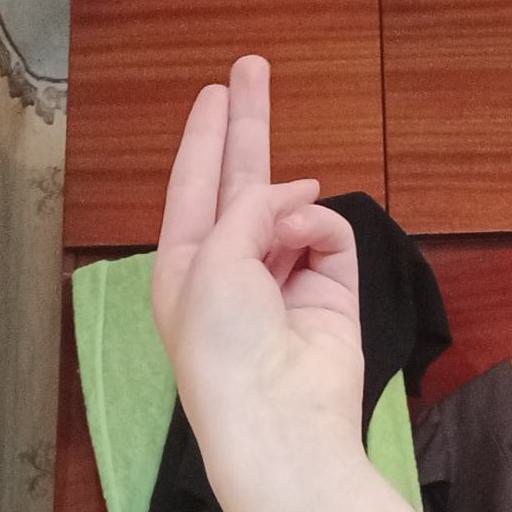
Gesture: two_up